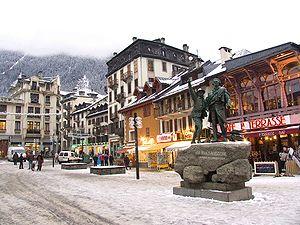
Le centre ville de Chamonix en hiver avec au premier plan la statue de H.-B. de Saussure